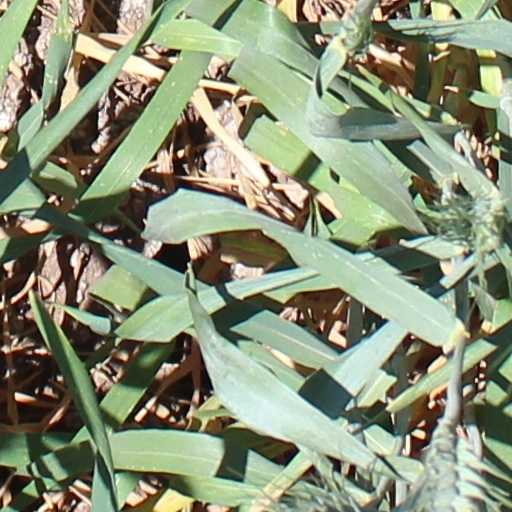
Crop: wheat